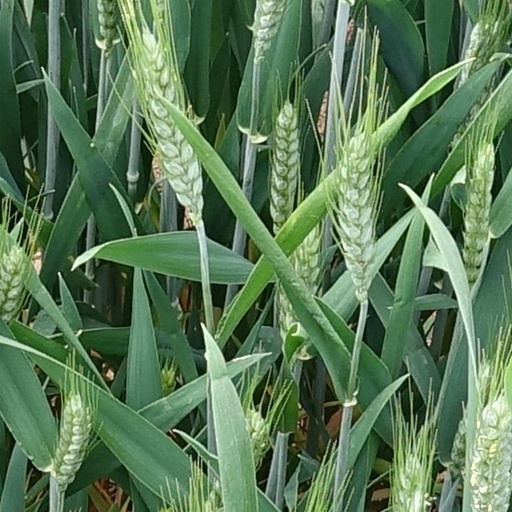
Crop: wheat